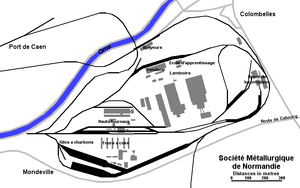
La Société métallurgique de Normandie était une entreprise bas-normande lancée en 1917 et fermée en 1993, dont le siège social était à Mondeville, mais principalement située sur la commune de Colombelles, dans l'agglomération de Caen.